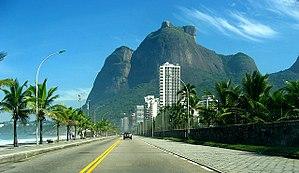
Pedra da Gávea est une montagne située à Rio de Janeiro au Brésil.